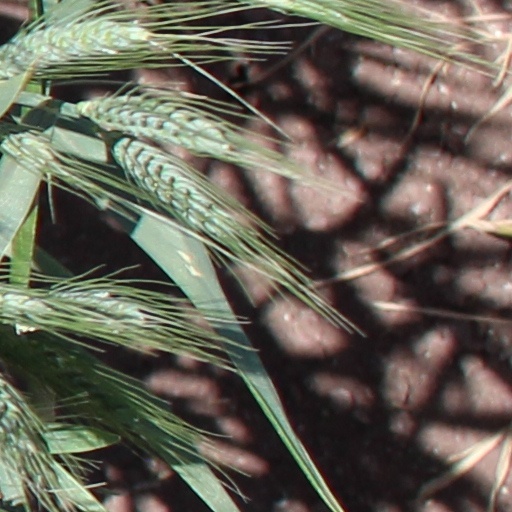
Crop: wheat